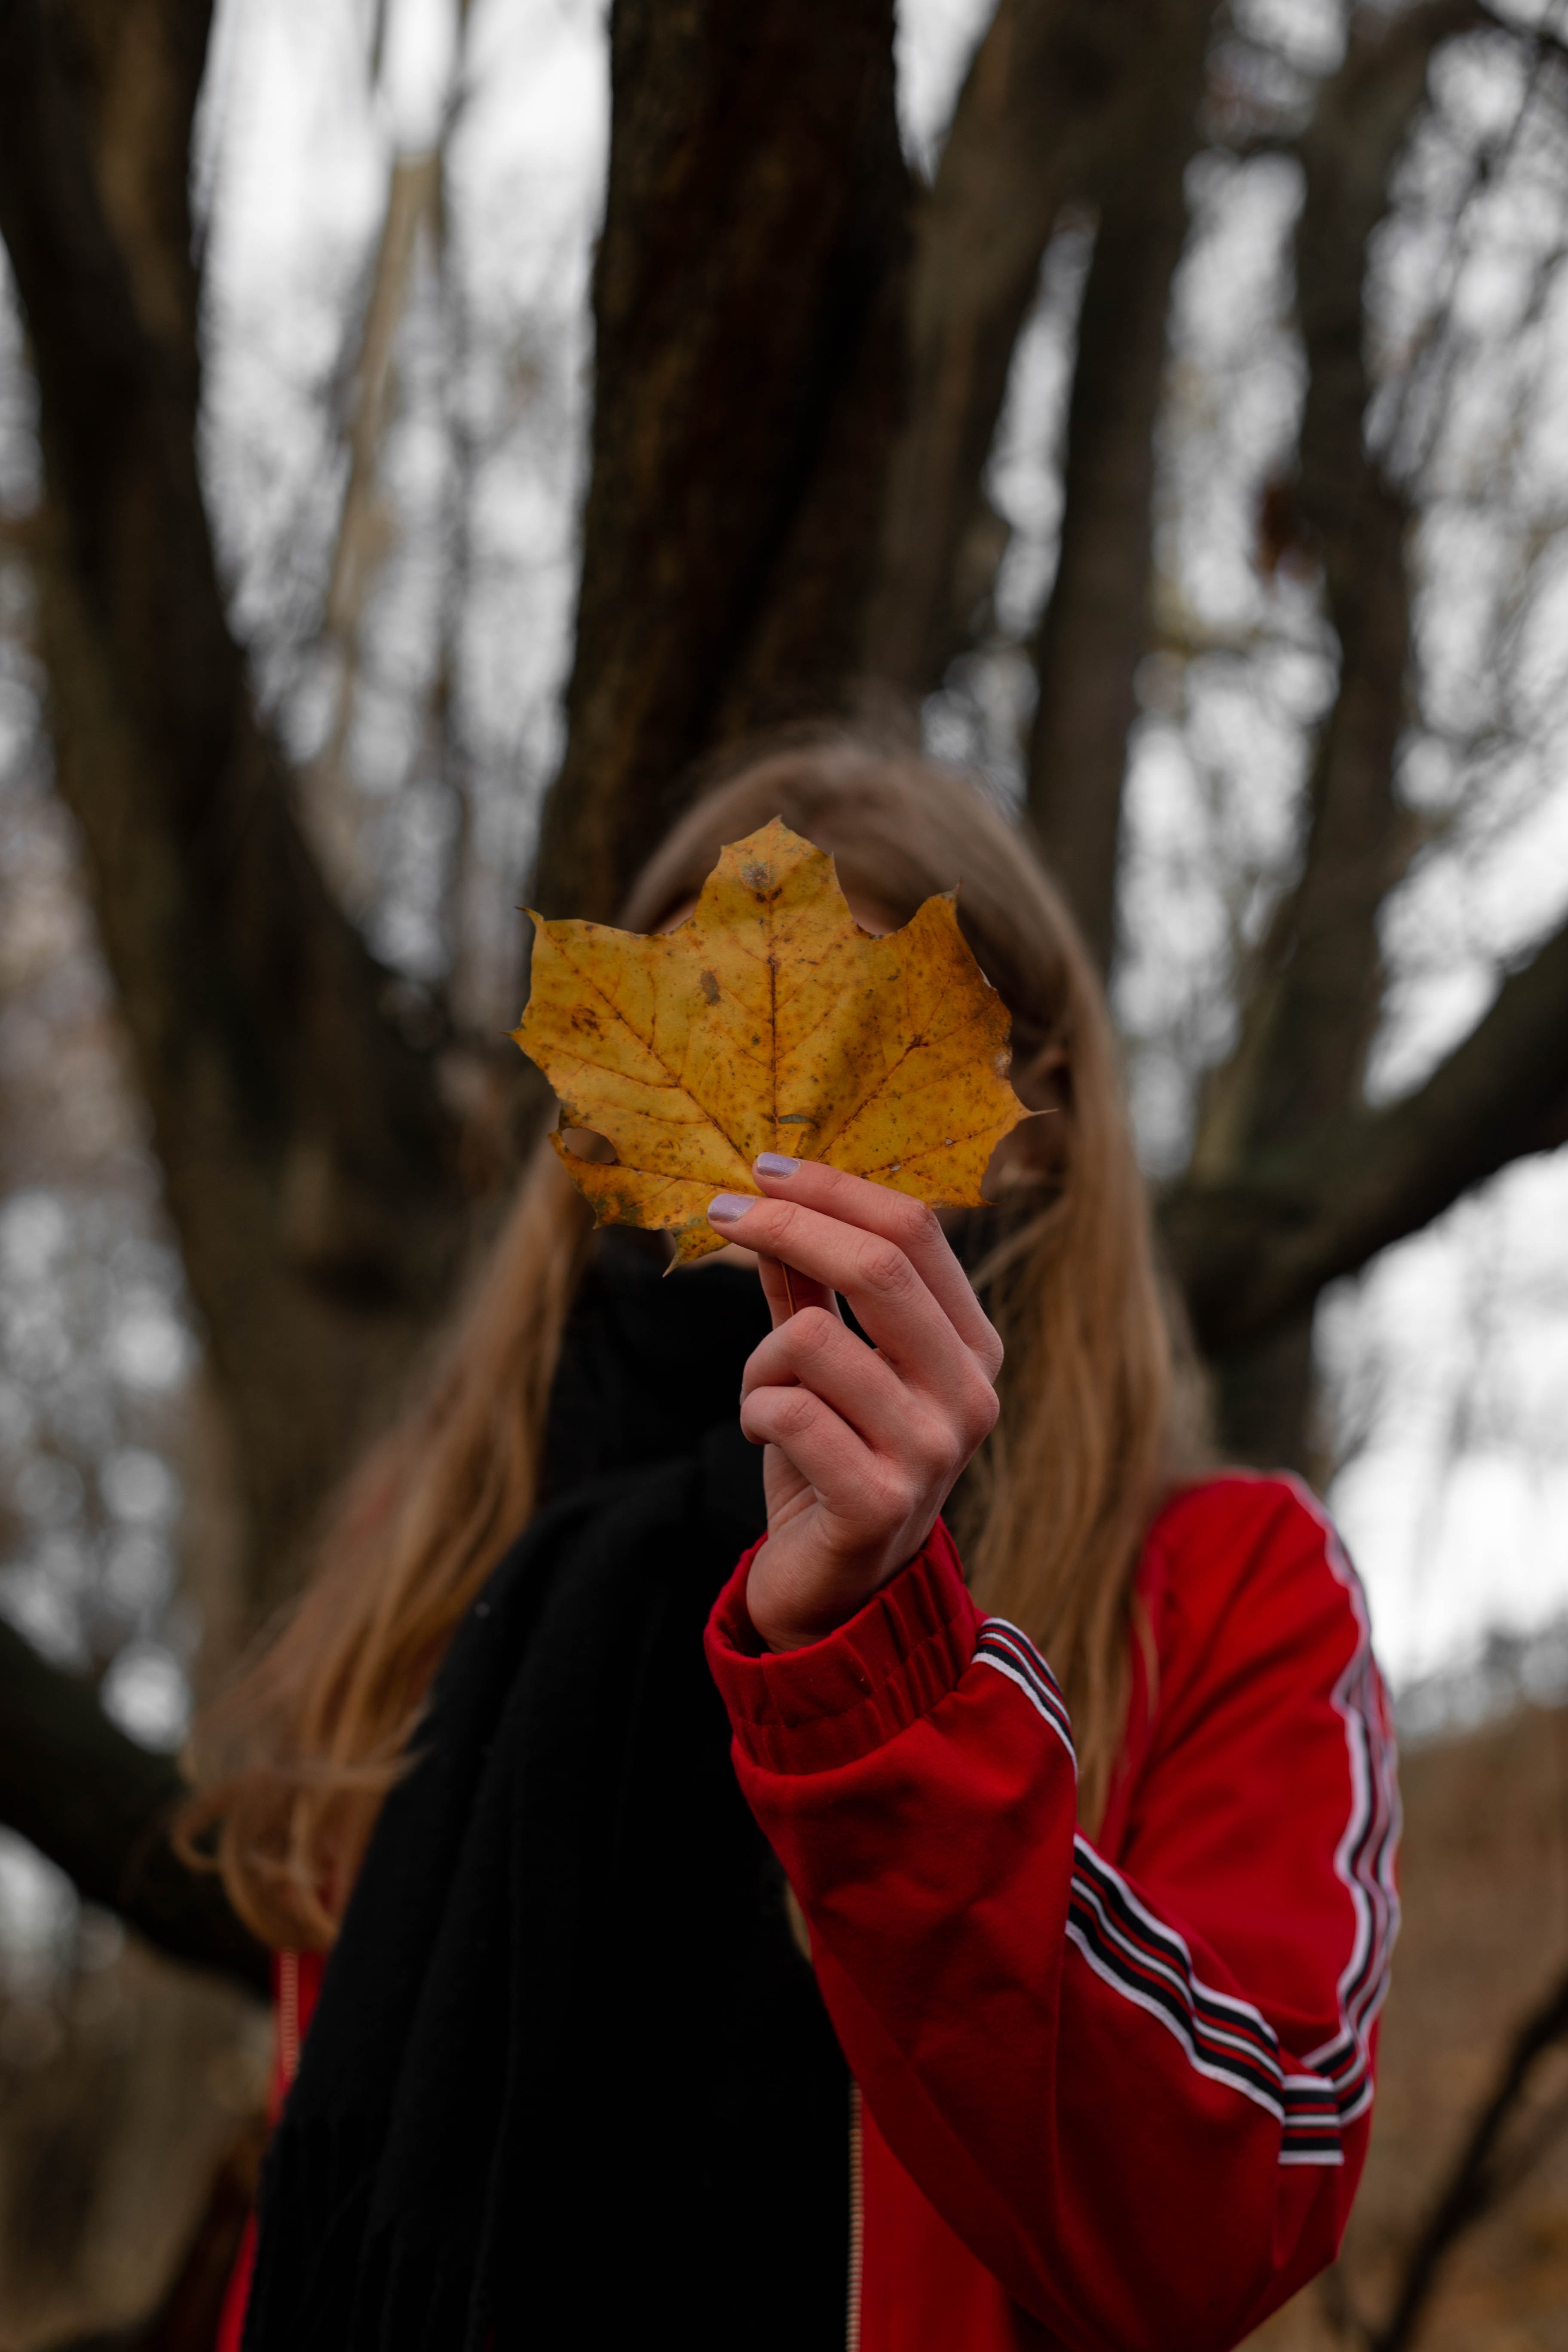
leaf, yellow, tree, red, autumn, branch, hand, woody plant, deciduous, plant, wood, outerwear, winter, trunk, forest